Answer in natural language. How many DiningTables are visible in the scene? Choose between the following options: 0, 2, 3, 4 or 2
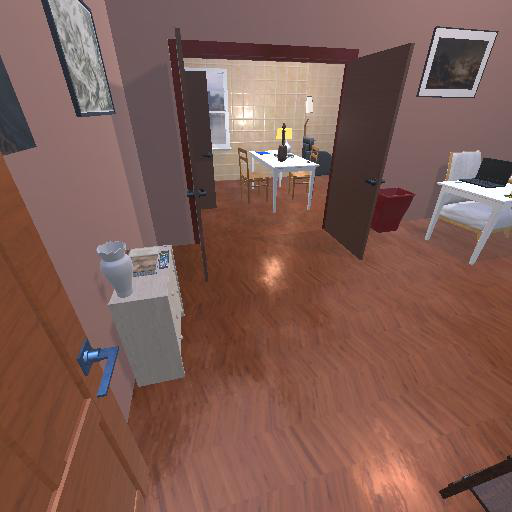
<answer>2</answer>